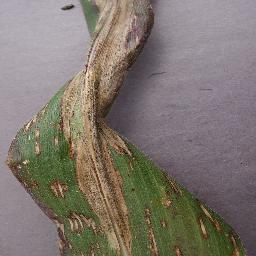
Label: Corn_(Maize)___Northern_Leaf_Blight